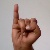
The image shows a hand gesture representing the letter 'I' in Indian Sign Language.